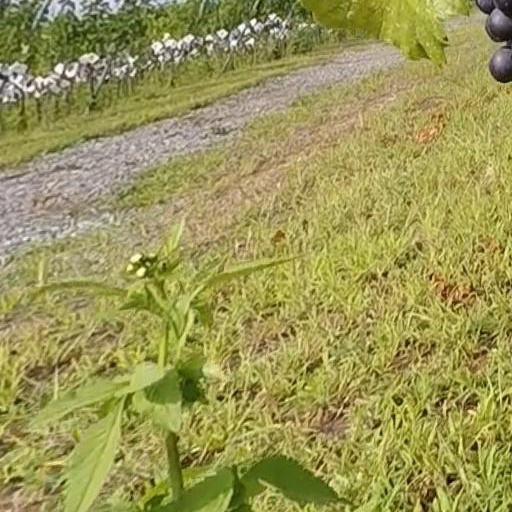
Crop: grape